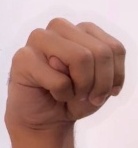
ASL sign: M